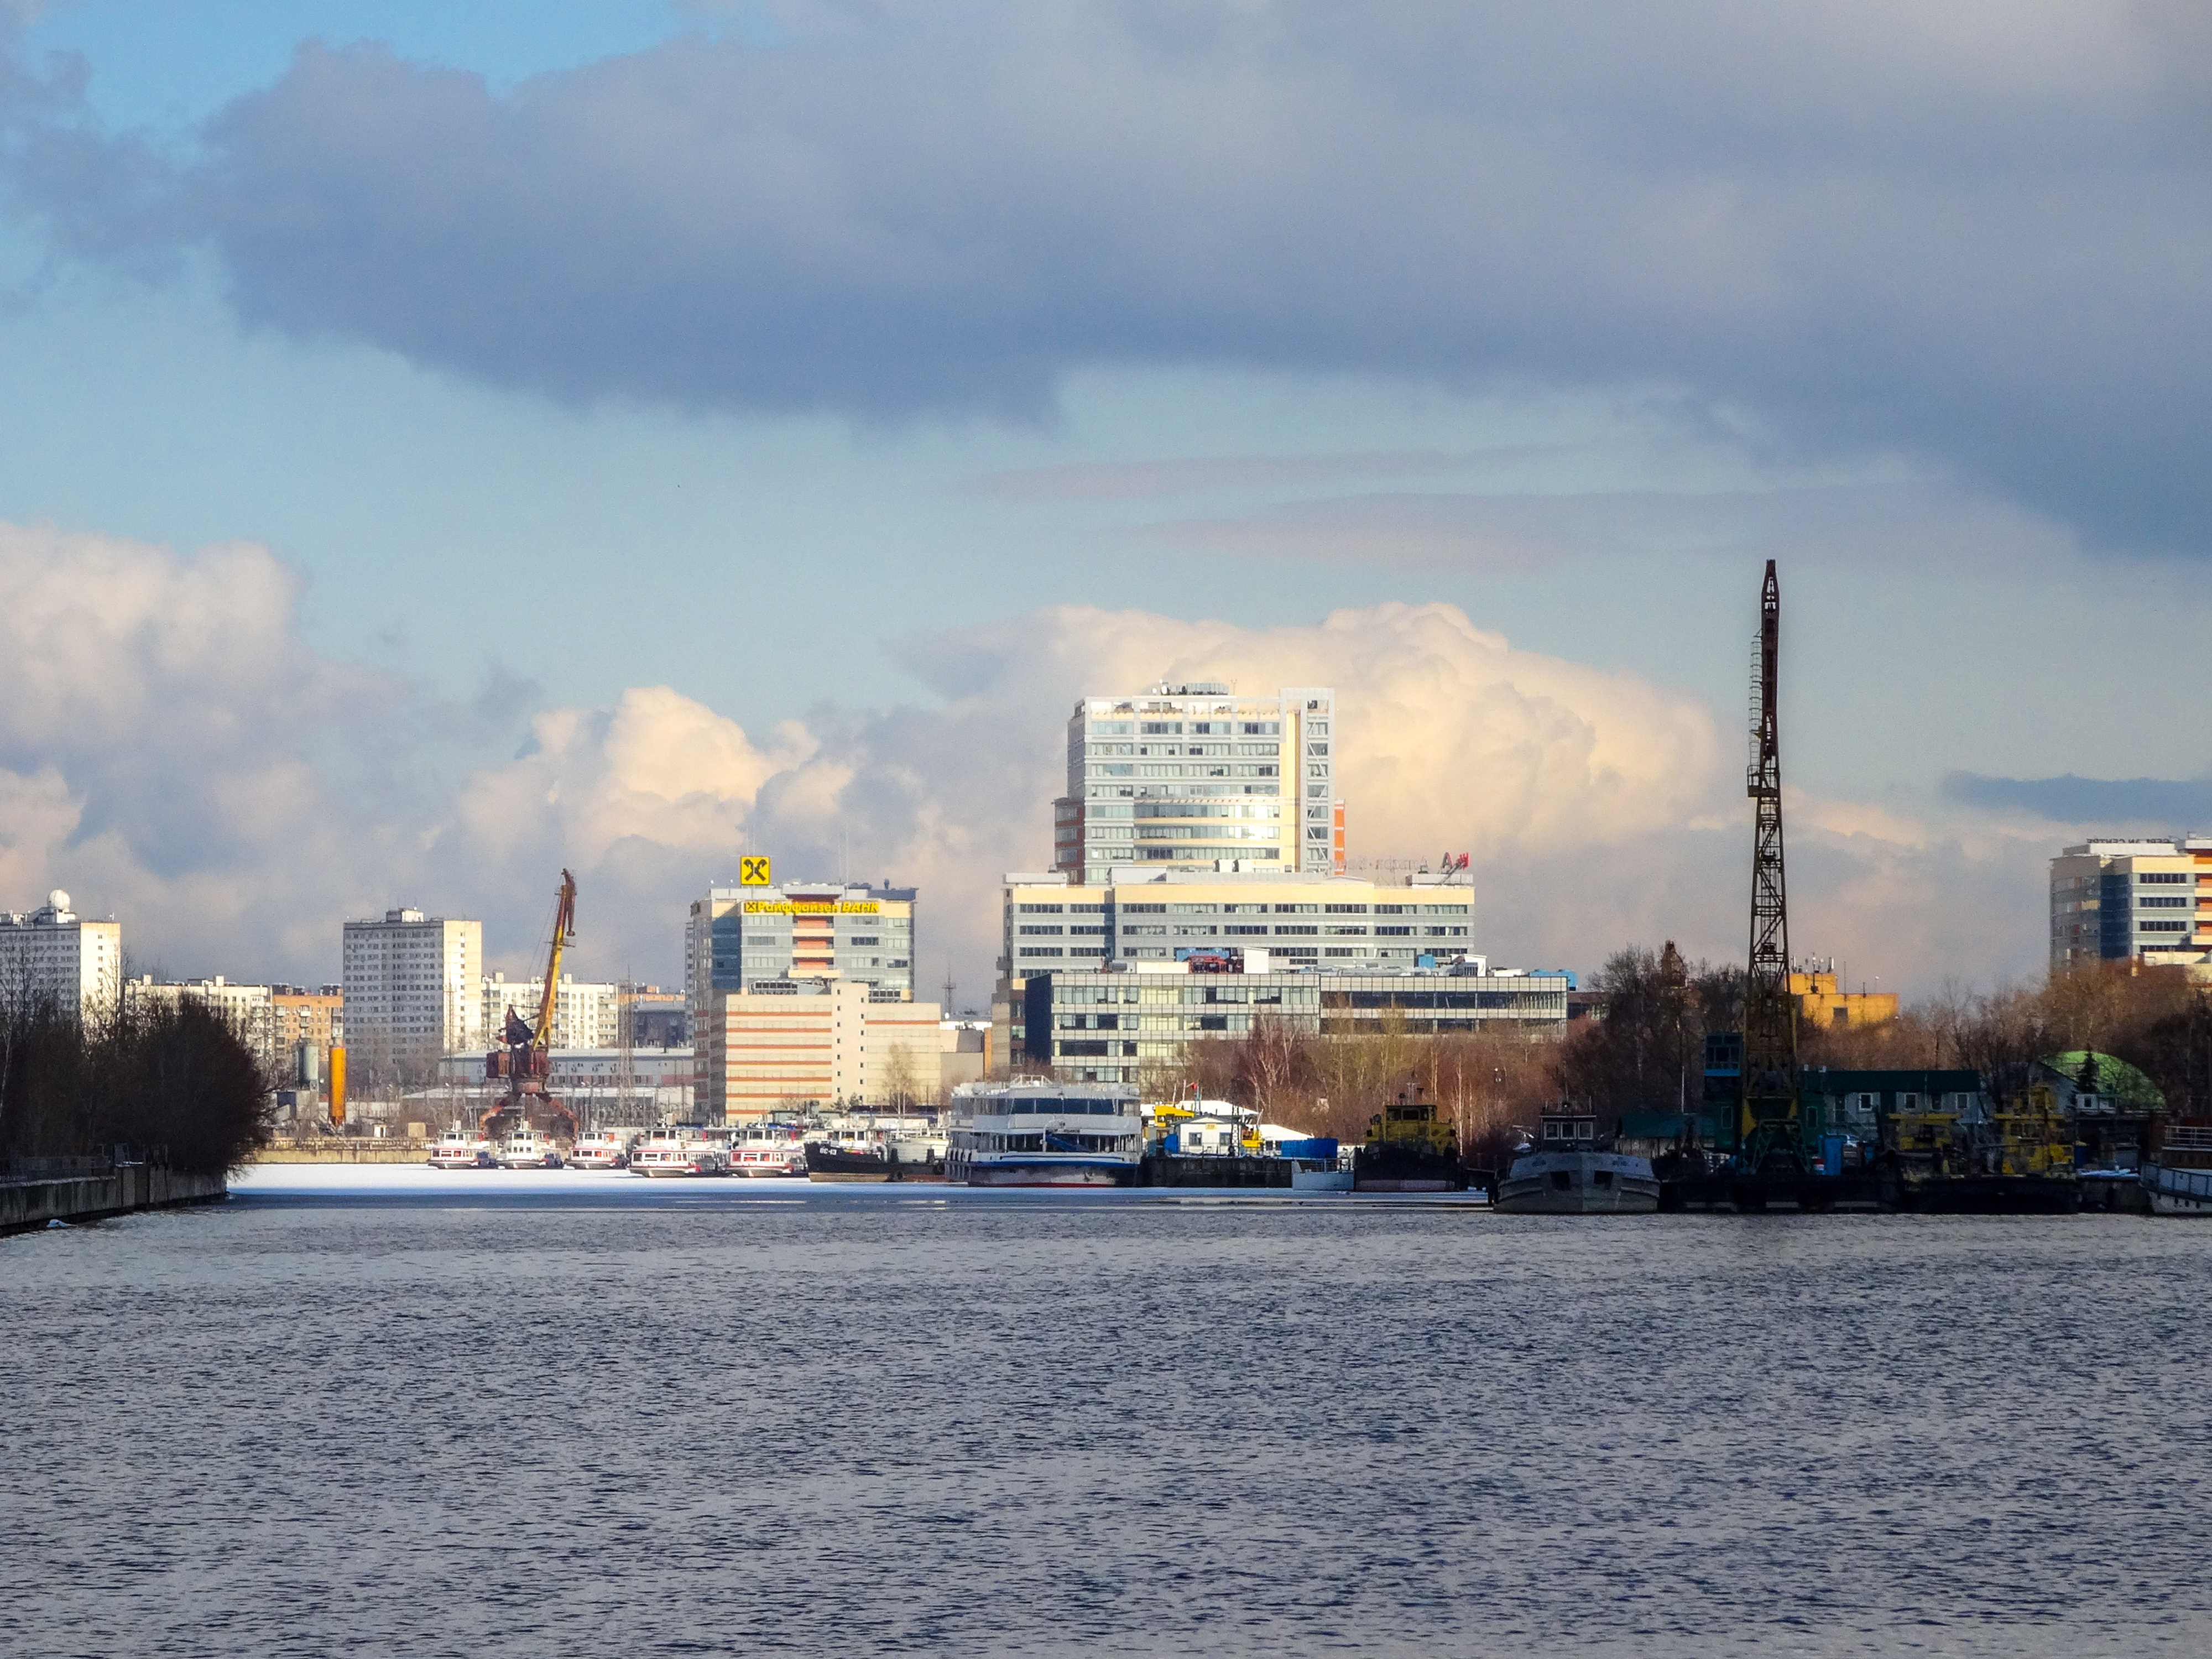
natural, cloud, water, sky, building, water resources, daytime, boat, tower block, lake, cityscape, bank, horizon, metropolitan area, cumulus, city, metropolis, calm, watercraft, reflection, downtown, ship, channel, evening, winter, meteorological phenomenon, skyscraper, ocean, harbor, dusk, skyline, tourism, reservoir, naval architecture, sound, sea, mixed use, electricity, condominium, tower, freezing, transport, port